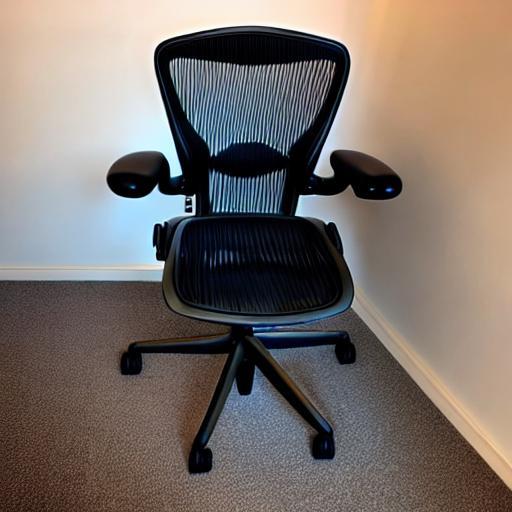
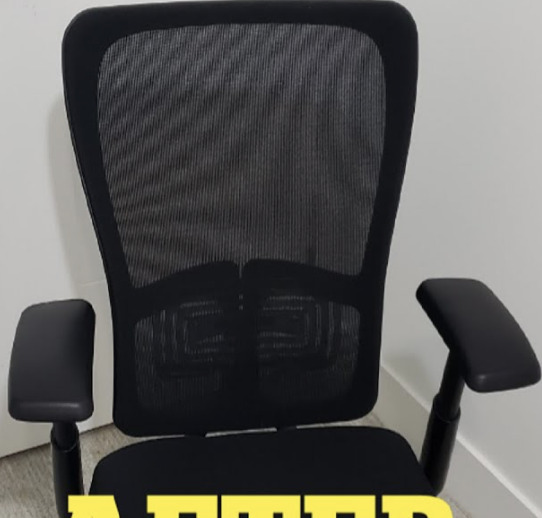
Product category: items_chair
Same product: no